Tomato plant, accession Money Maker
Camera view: vertical (180 deg); turntable rotation: 270 degrees
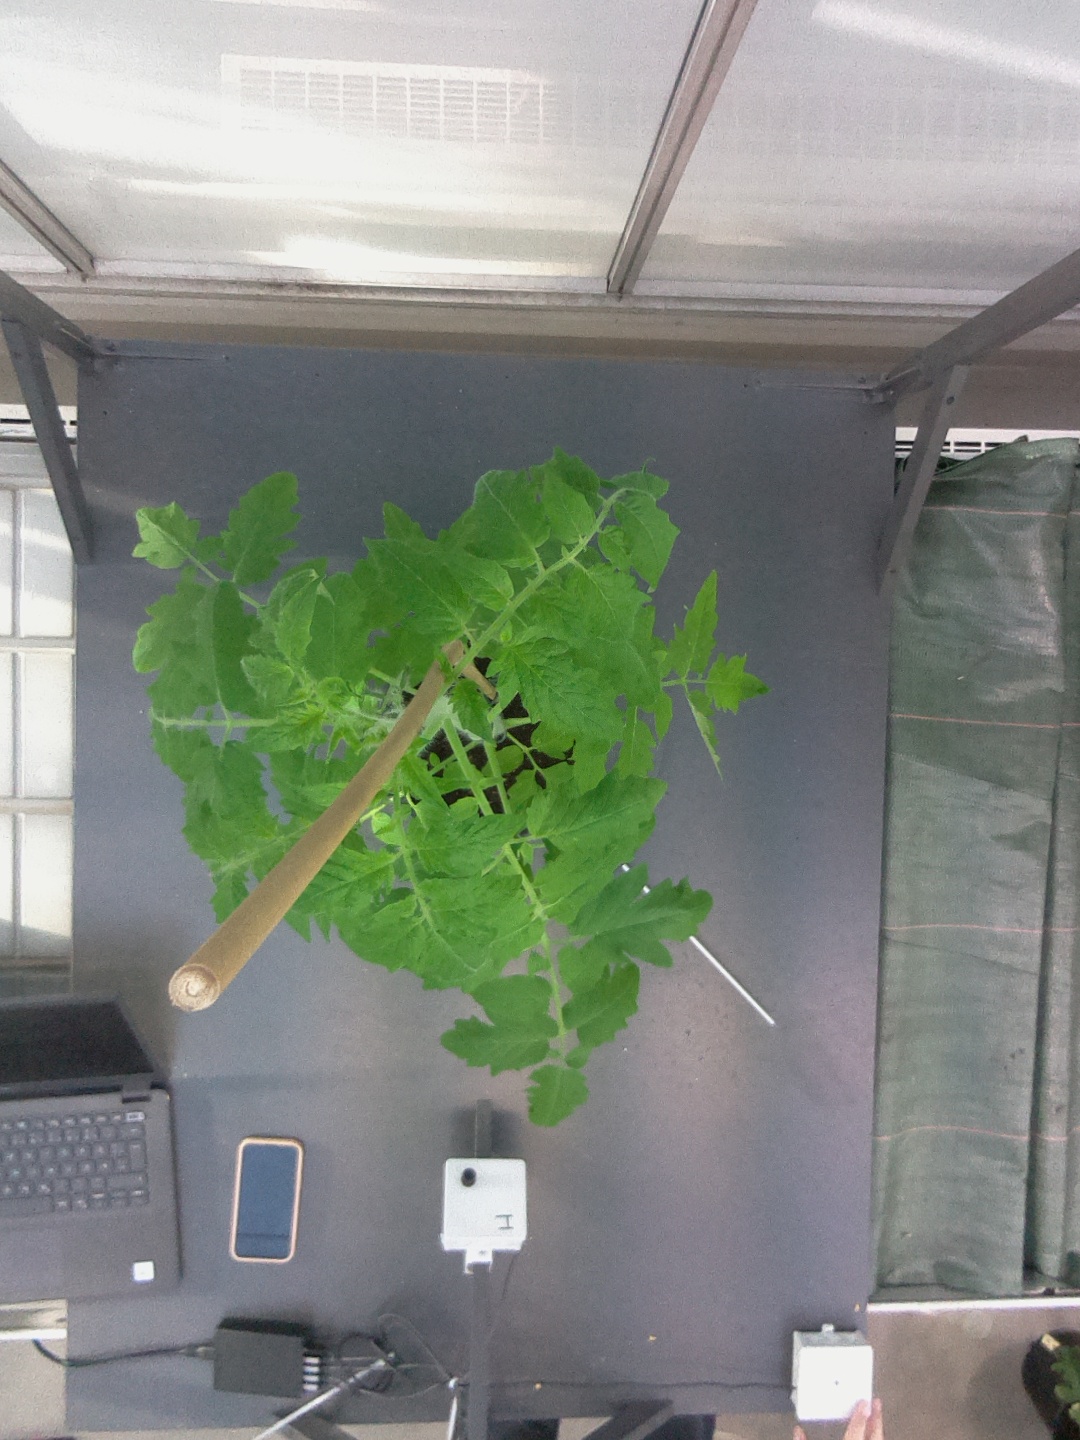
BBCH growth stage 22: 20%-30% Side shoots formed